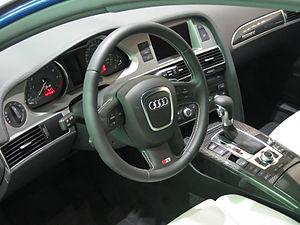
L'Audi A6 est une berline de luxe tricorps construite par la marque allemande Audi, déclinée en version break et break surélevé et en version berline. Elle a succédé, en 1994, à l'Audi 100. À ce jour, quatre générations différentes d'Audi A6 se sont succédé.